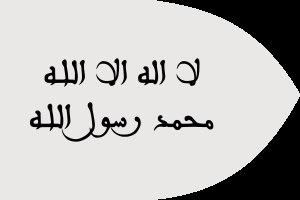
Le drapeau du Maroc est un drapeau servant d'emblème au Royaume du Maroc à partir de 1915, trois ans après le début du protectorat français au Maroc. Il est rouge frappé d'une étoile verte à cinq branches.